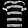
Label: T - shirt / top